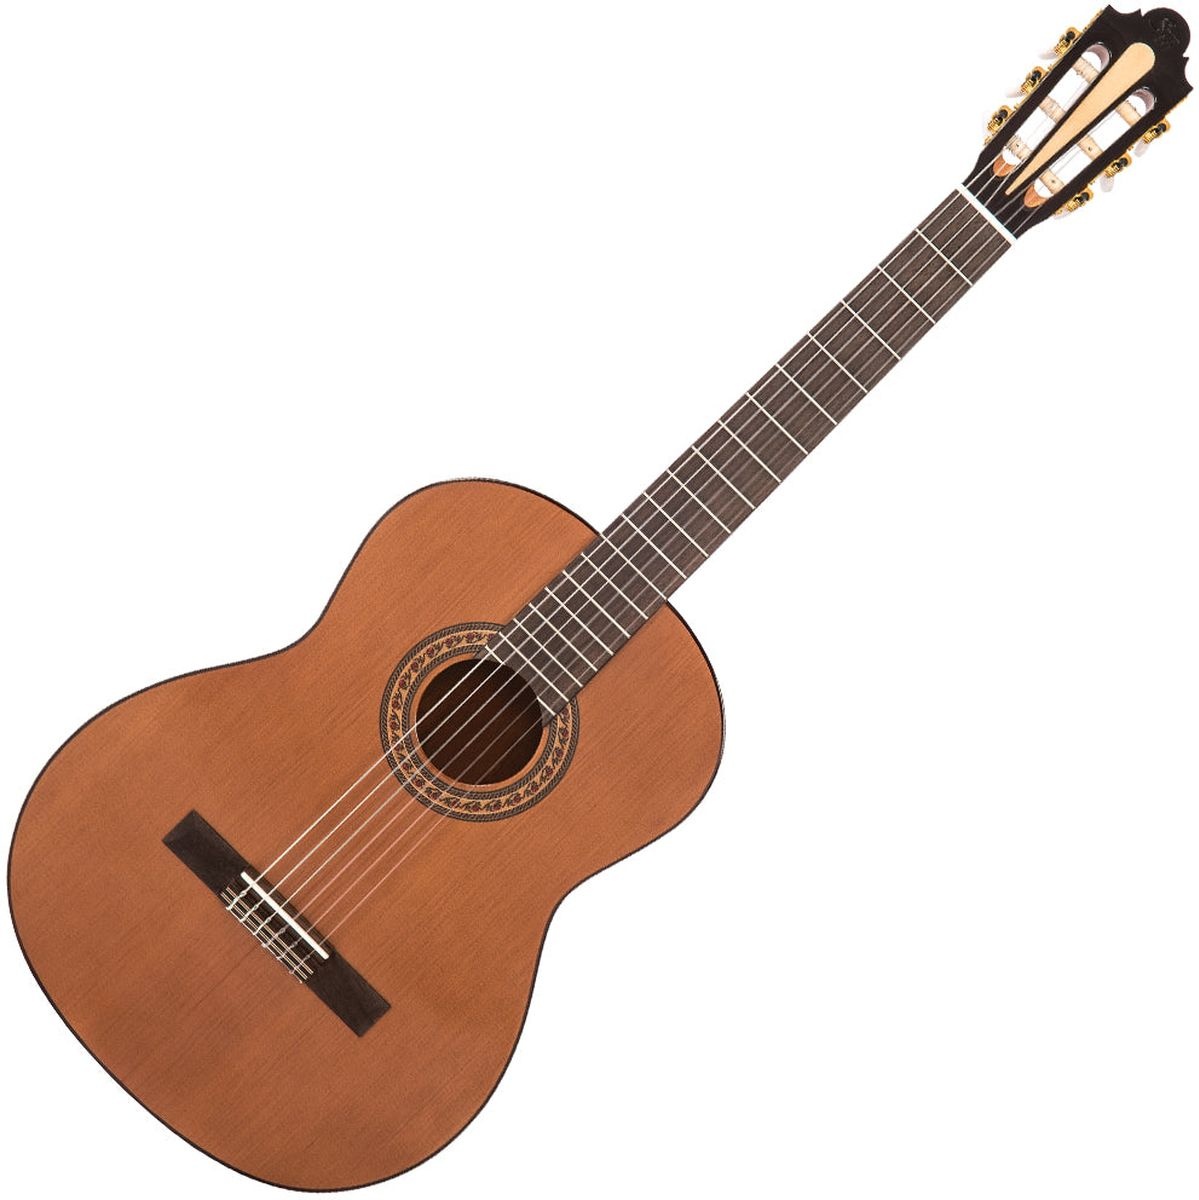
Santos Martinez Preludio Classic
Santos Martinez Preludio Classic
Brand: Sound City Music
Category: Arts & Entertainment > Hobbies & Creative Arts > Musical Instruments > String Instruments > Guitars > Classical Guitars